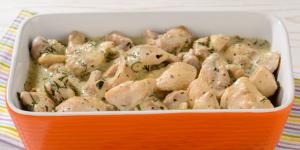
pollo con maiz y tocineta